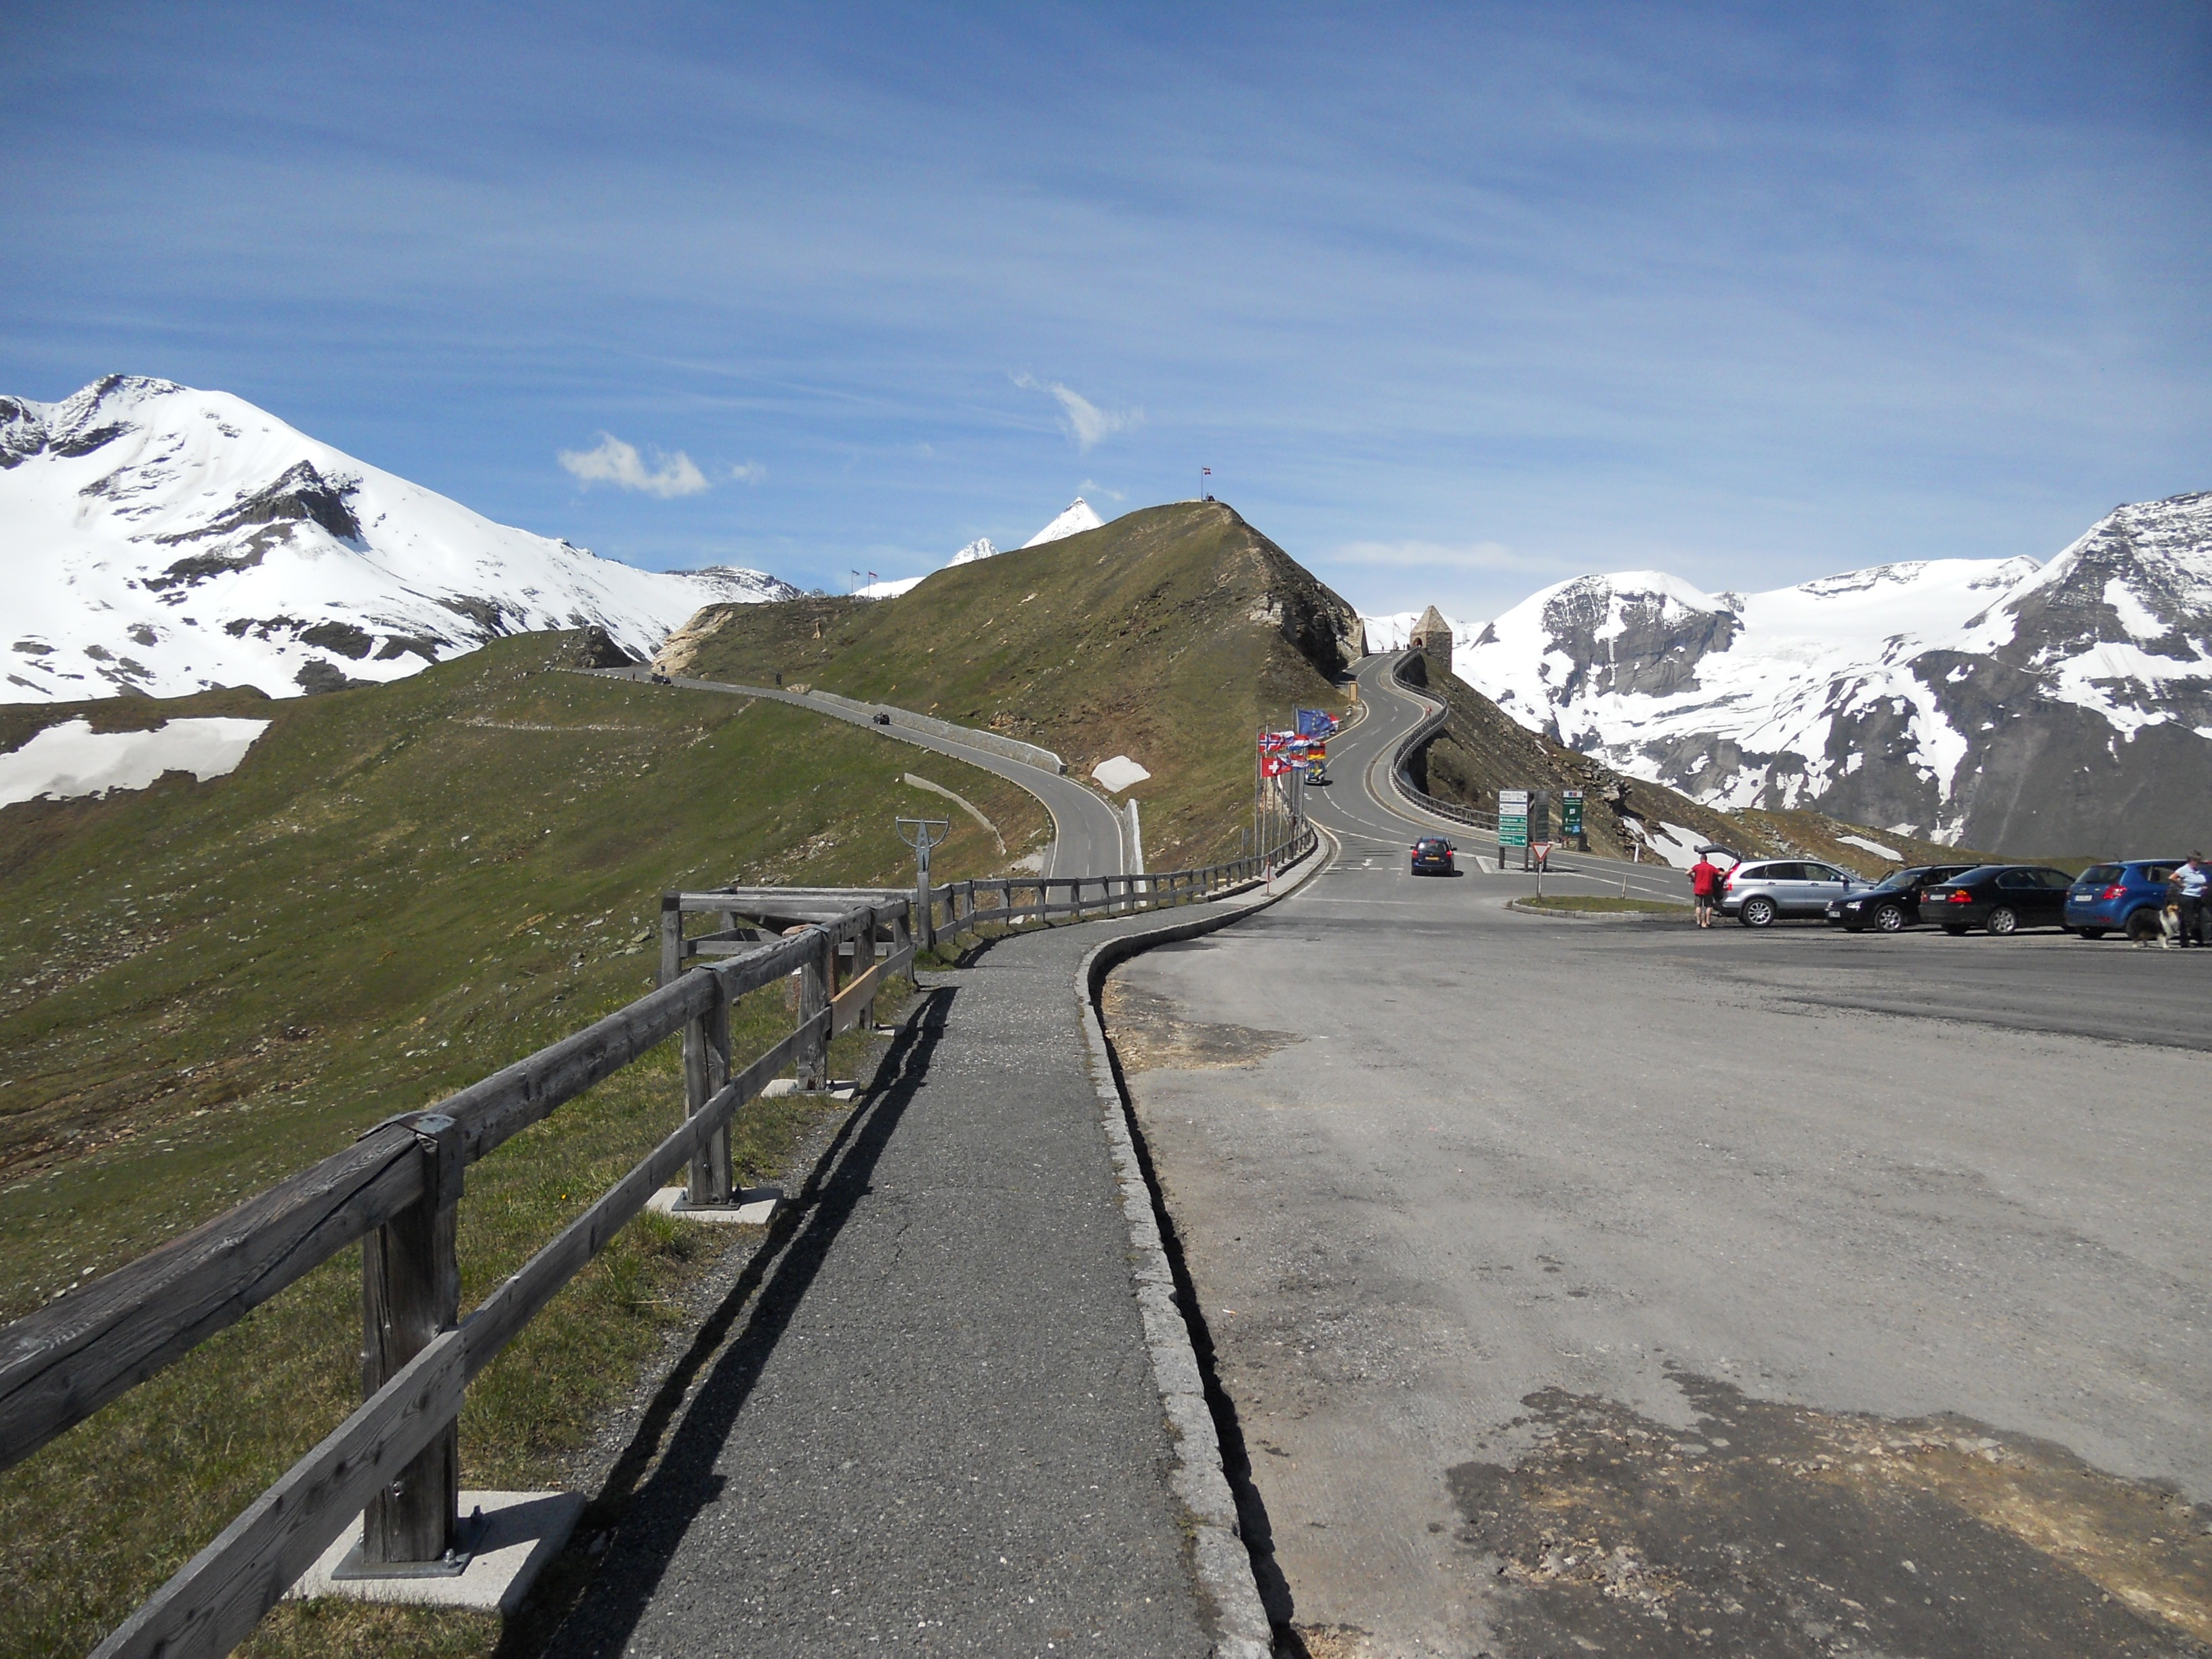
landscape, mountain, snow, road, highway, mountain range, vehicle, hike, ridge, austria, alps, grossglockner, landform, mountain pass, bergtour, mountainous landforms, controlled access highway